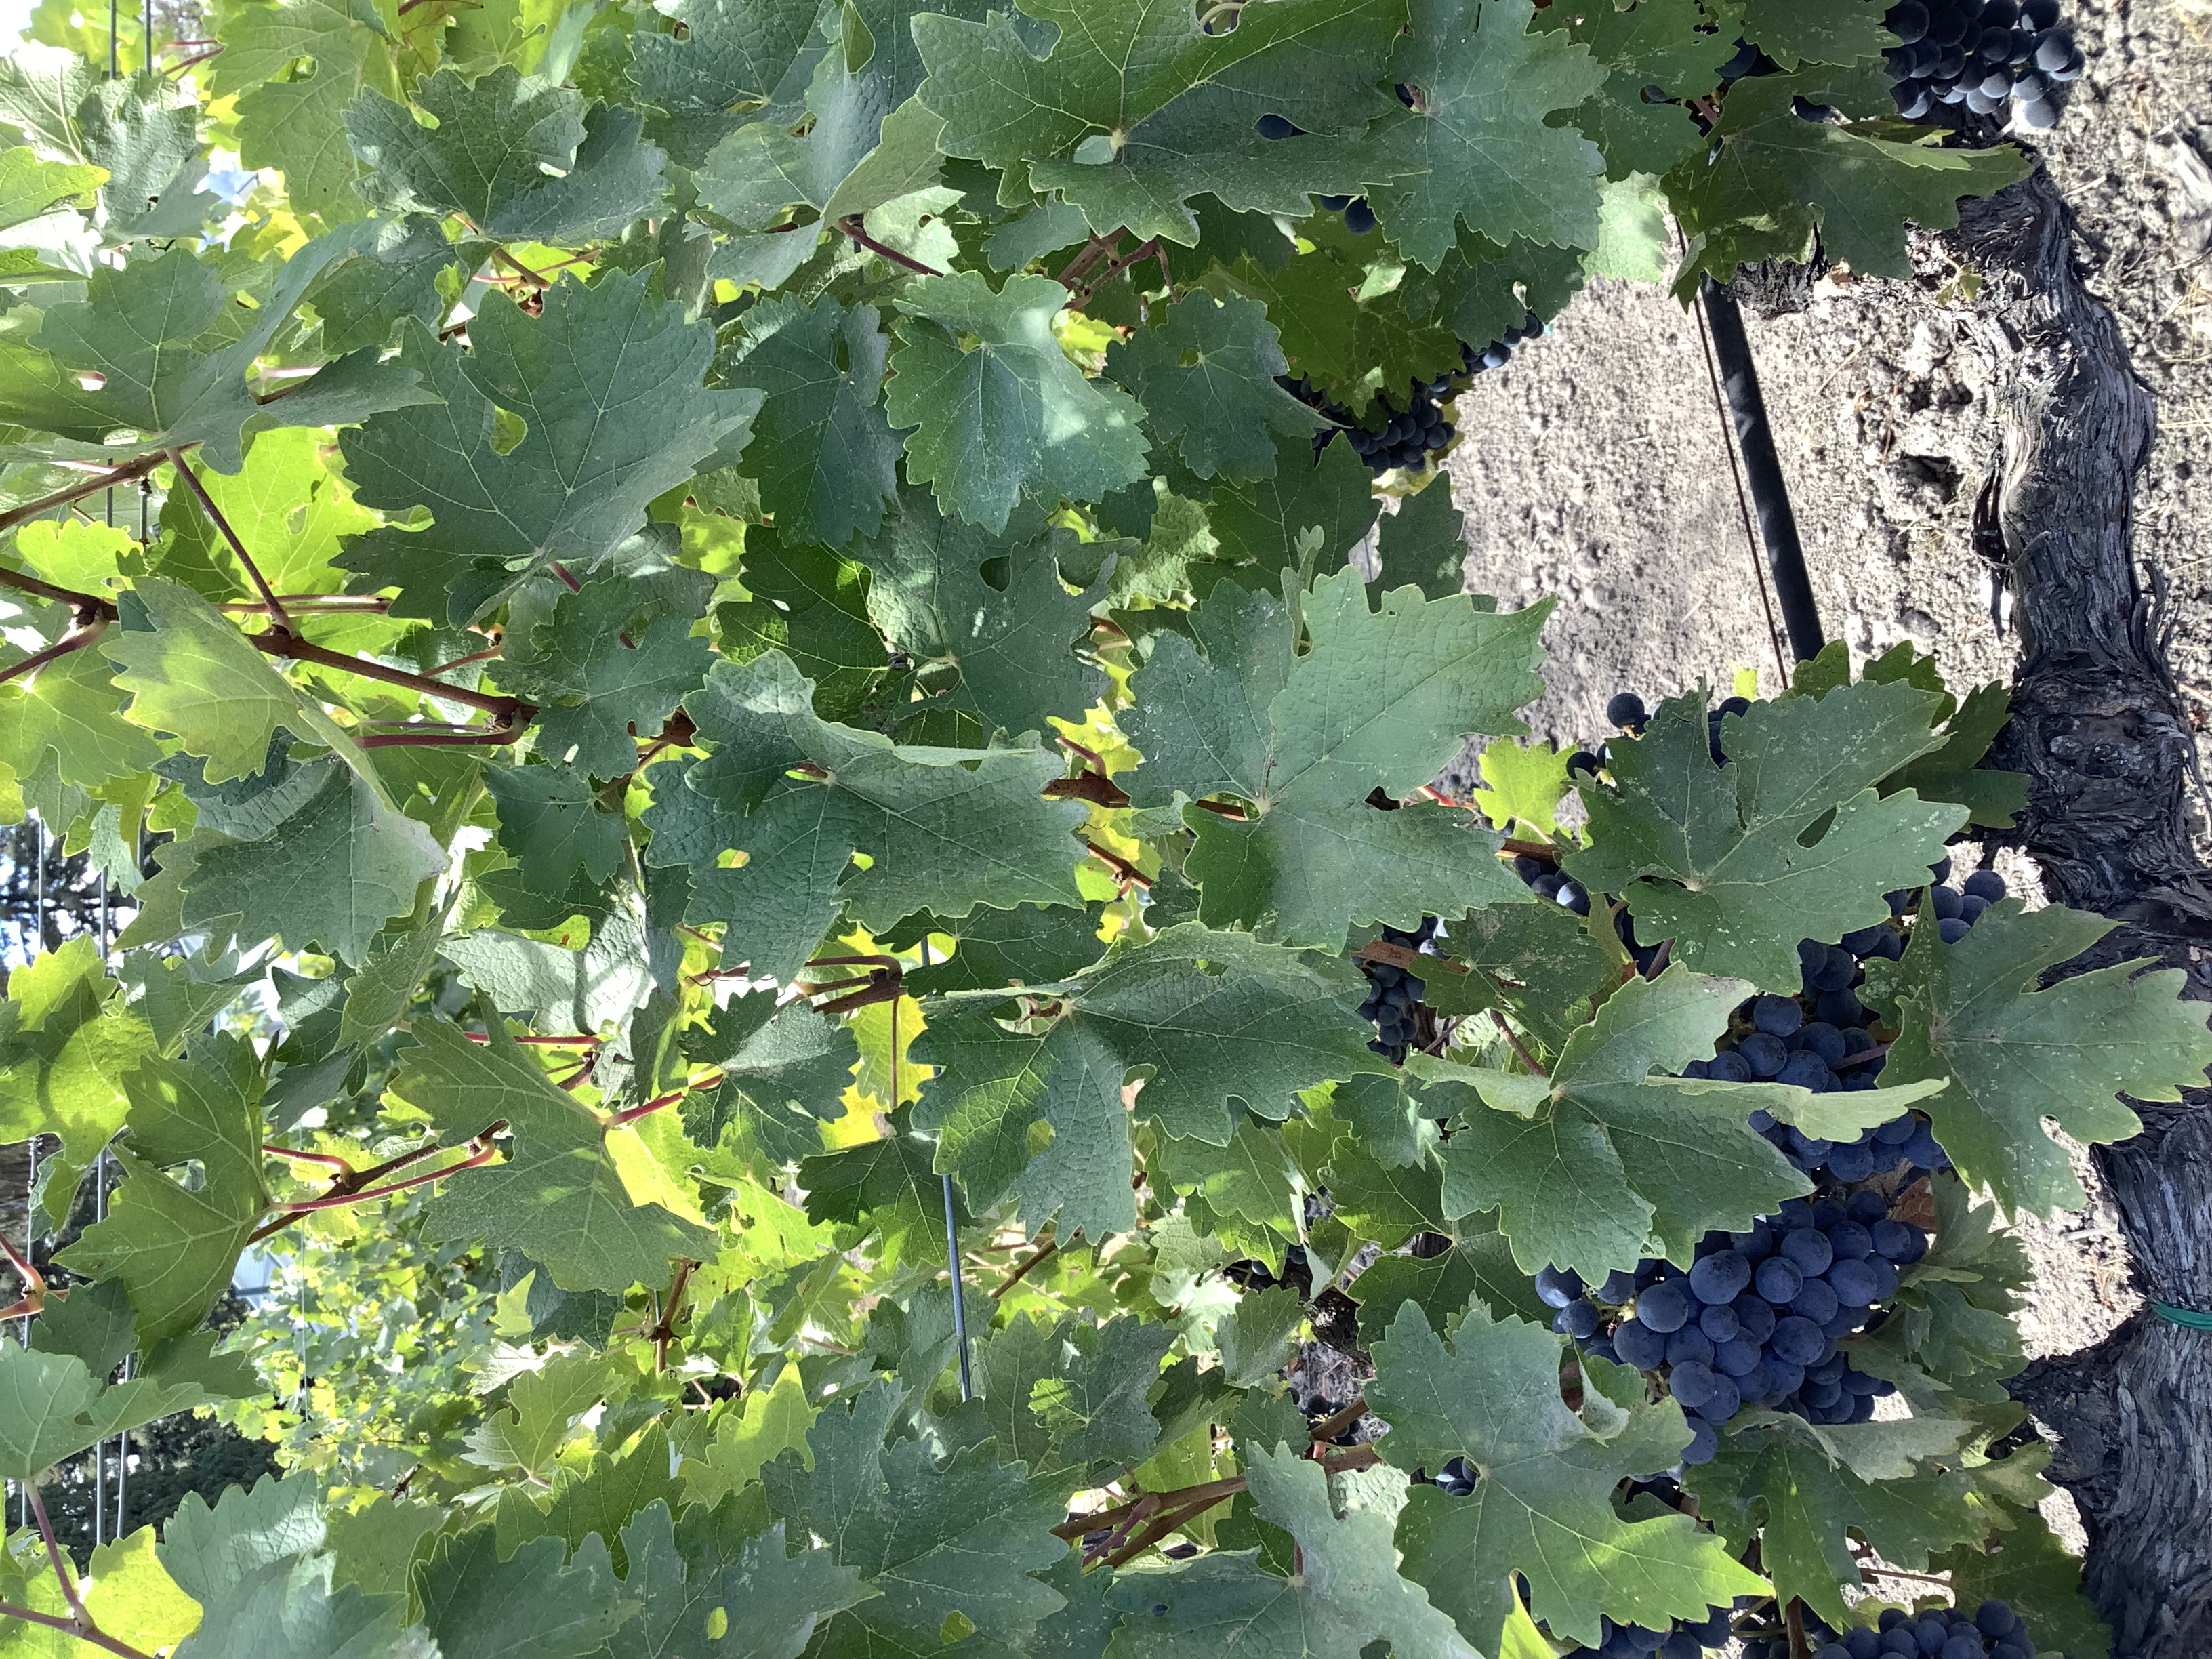
Label: No Virus